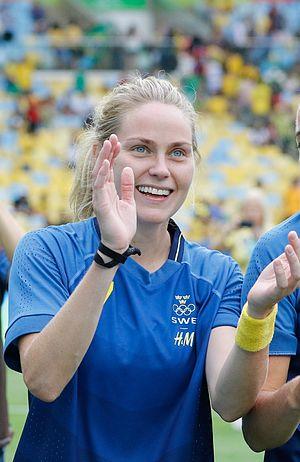
Lisa Dahlkvist, née le 6 février 1987 à Stockholm, est une joueuse suédoise de football évoluant au poste de milieu de terrain. Internationale suédoise depuis 2008, elle évolue au Paris Saint-Germain.